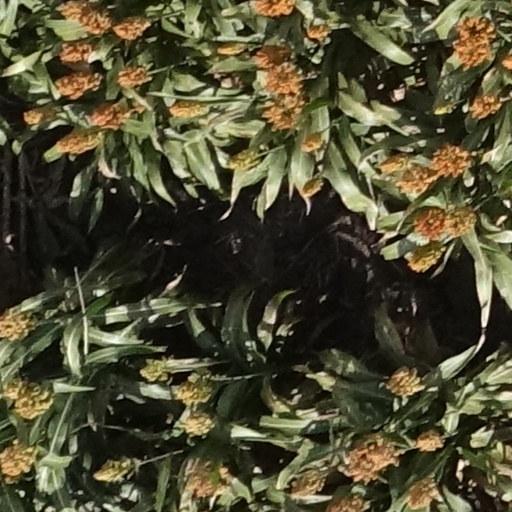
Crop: sorghum